Lutici

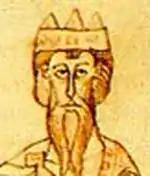
Conrad II

In 1033, a Lutician army repeatedly attacked the fortress of Werben on the Elbe. A Saxon relief army was defeated, whereby 42 knights were killed. Emperor Conrad II however focussed on securing succession in Burgundy and thus refrained from immediate retaliation. In 1035, the Lutici sacked Werben after an act of treason and killed most of the defendants. Conrad II, supported by Bretislav of Bohemia, retaliated with a large-scale campaign into the Lutician territories. The result was inconclusive, with both sides suffering heavy casualties.